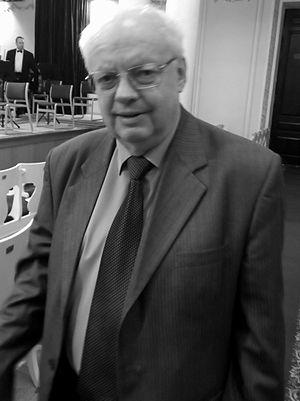
Miroslav Skoryk est un compositeur ukrainien.